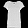
Label: Shirt